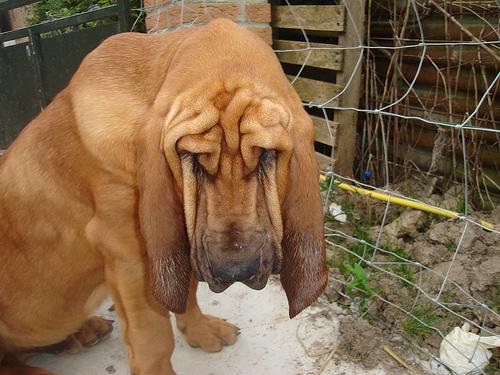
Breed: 207-n000044-bloodhound